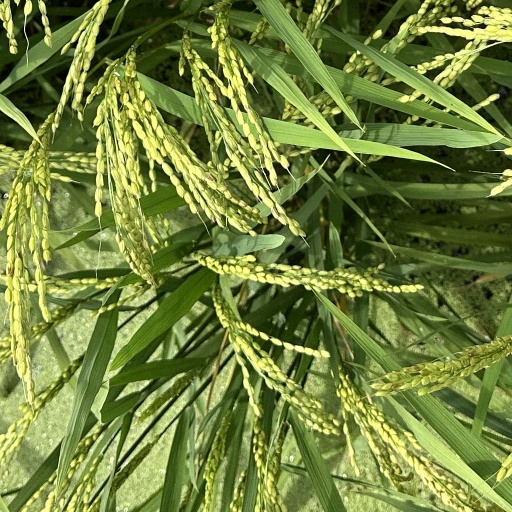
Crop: rice